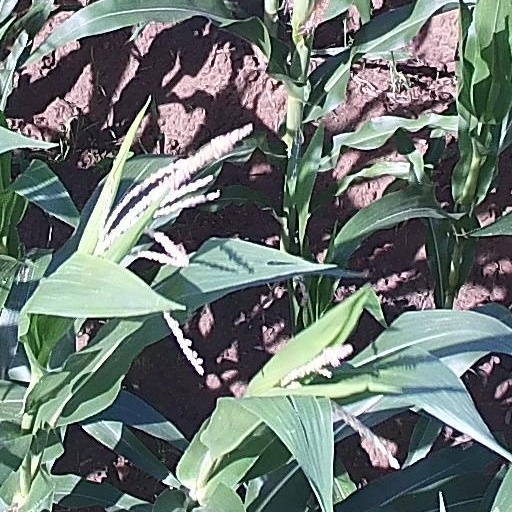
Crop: maize; corn